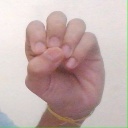
अक्षर: उ